History of women in Puerto Rico

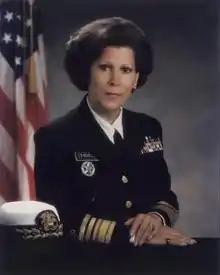
Antonia Novello

Antonia Coello Novello is a pediatrician who served as the 14th Surgeon General of the United States from 1990 to 1993.